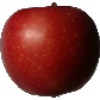
Label: Apple Braeburn 1